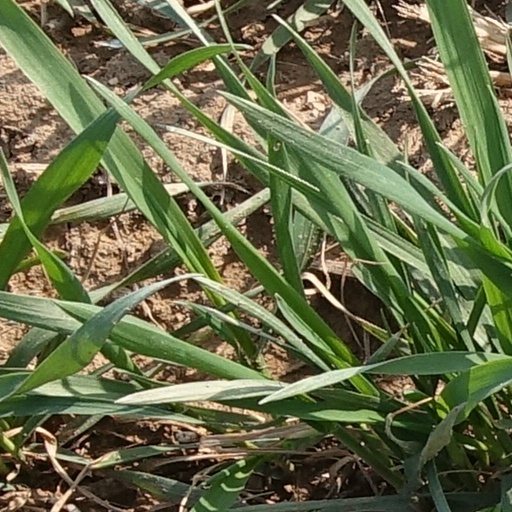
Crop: wheat